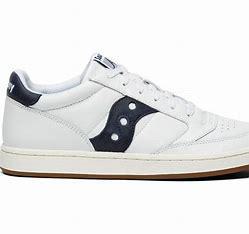
Brand: Saucony
Model: Jazz Court